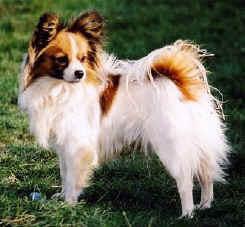
papillon